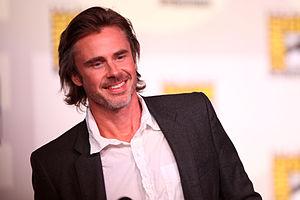
Cet article présente les personnages de la série télévisée américaine True Blood. Leurs histoires respectives ne sont pas forcément fidèles en tous points à celles des livres La Communauté du Sud dont elles sont inspirées. Les personnages sont nombreux et tous interconnectés, ce qui les rend complexes.